LaDainian Tomlinson

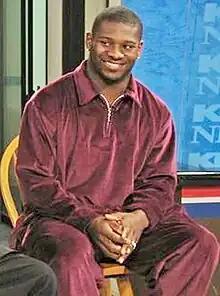
Tomlinson in 2004

The Chargers credit Tomlinson with numerous records. Career figures discount his two seasons with the New York Jets.